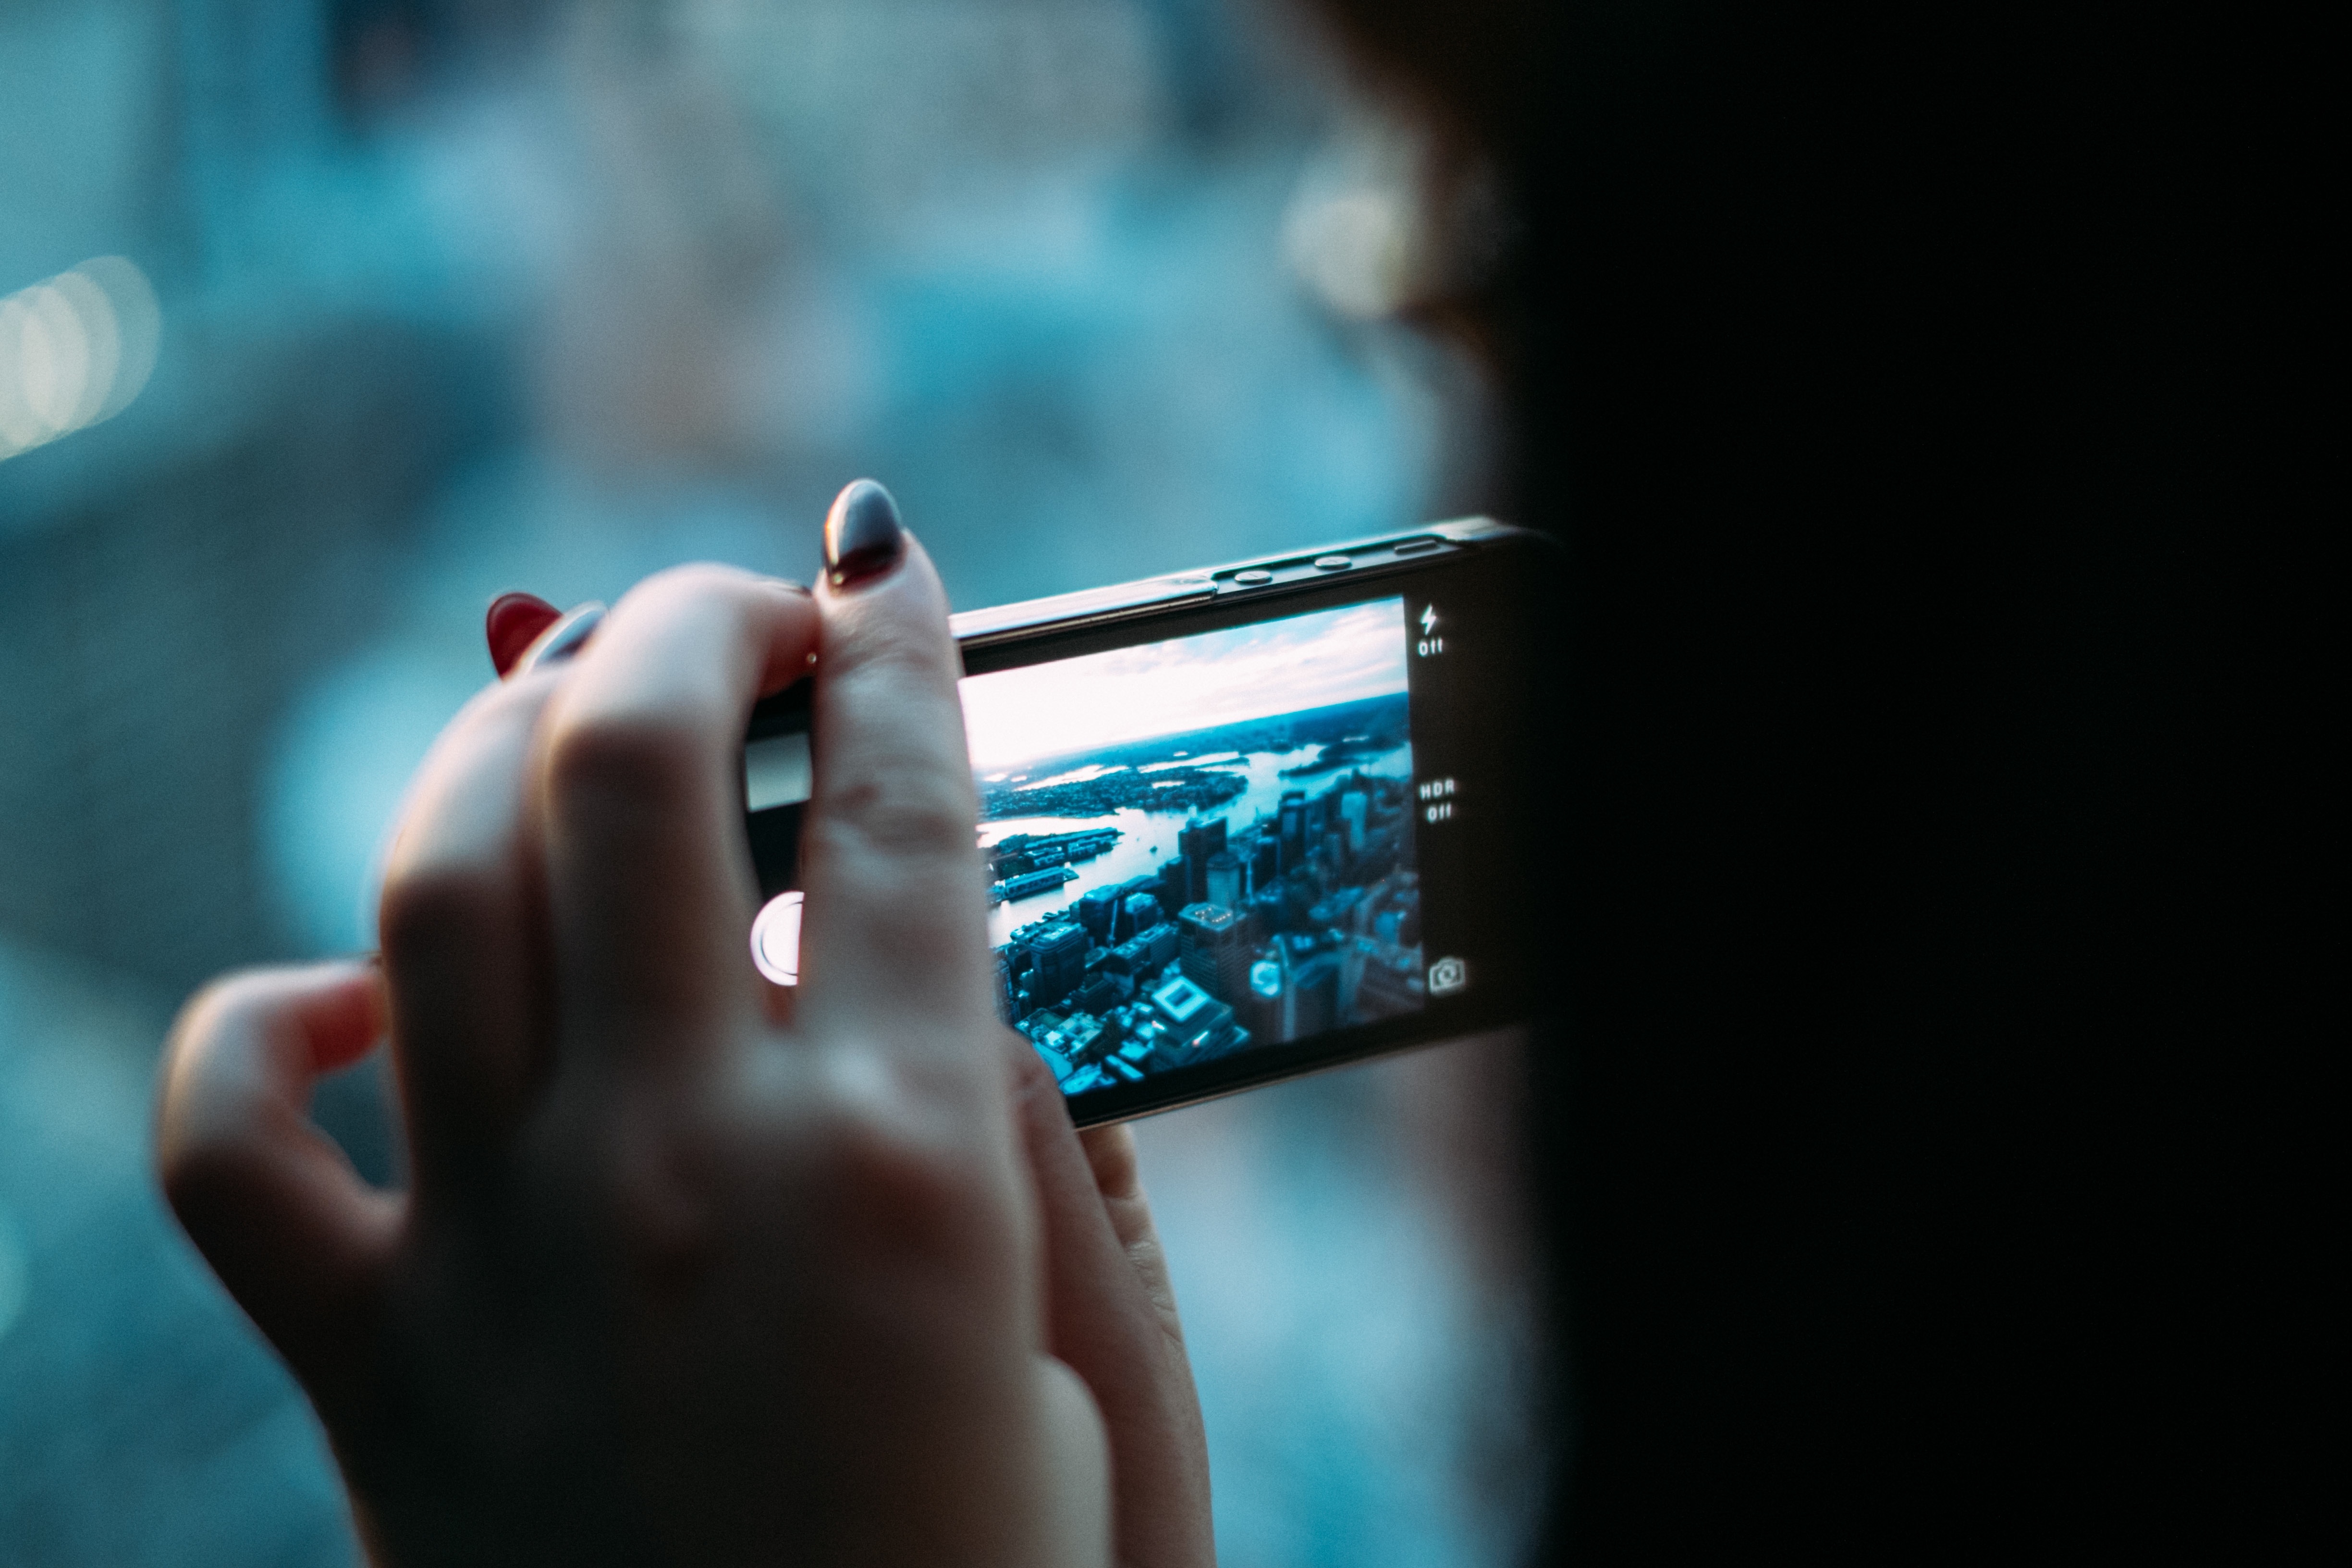
iphone, hand, screen, woman, photography, finger, color, blue, close up, tech, hands, eye, glasses, picture, photograph, image, nailpolish, sense